Packera

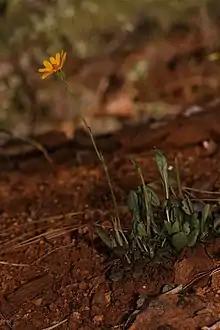
"Packera hesperia"

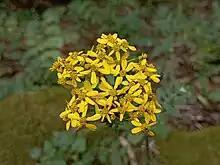
"Packera sanguisorbae"

, Plants of the World Online accepted the following species. English names are based on the PLANTS database.